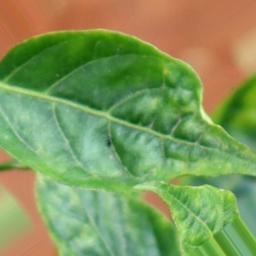
Label: healthy